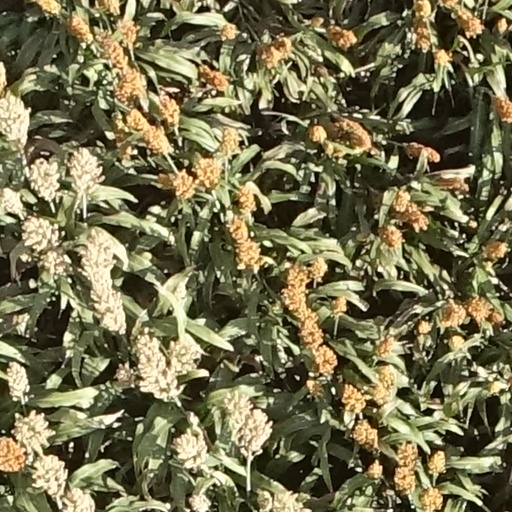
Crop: sorghum